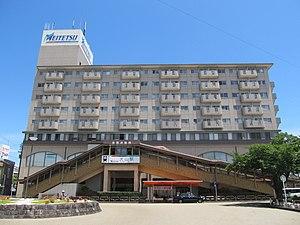
La gare d'Inuyama est une gare ferroviaire de la ville d'Inuyama, dans la préfecture d'Aichi au Japon. Elle est exploitée par la compagnie Meitetsu.